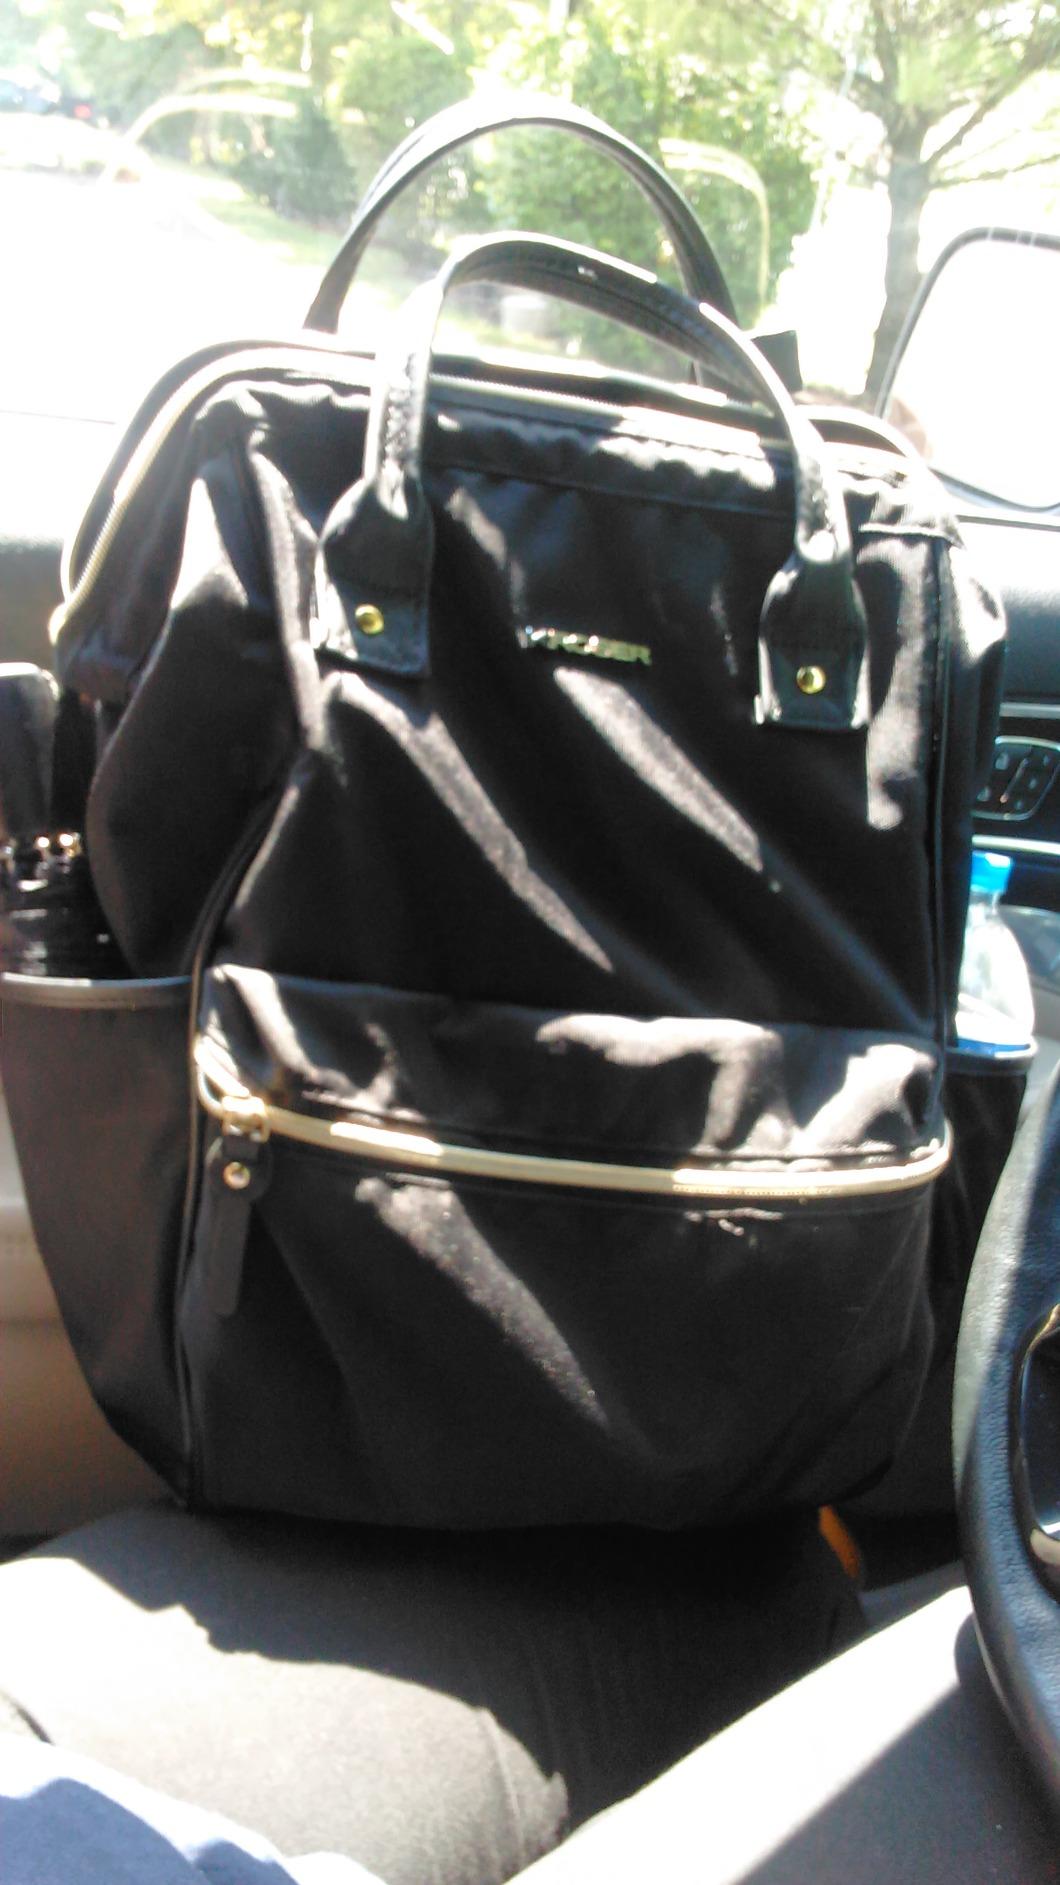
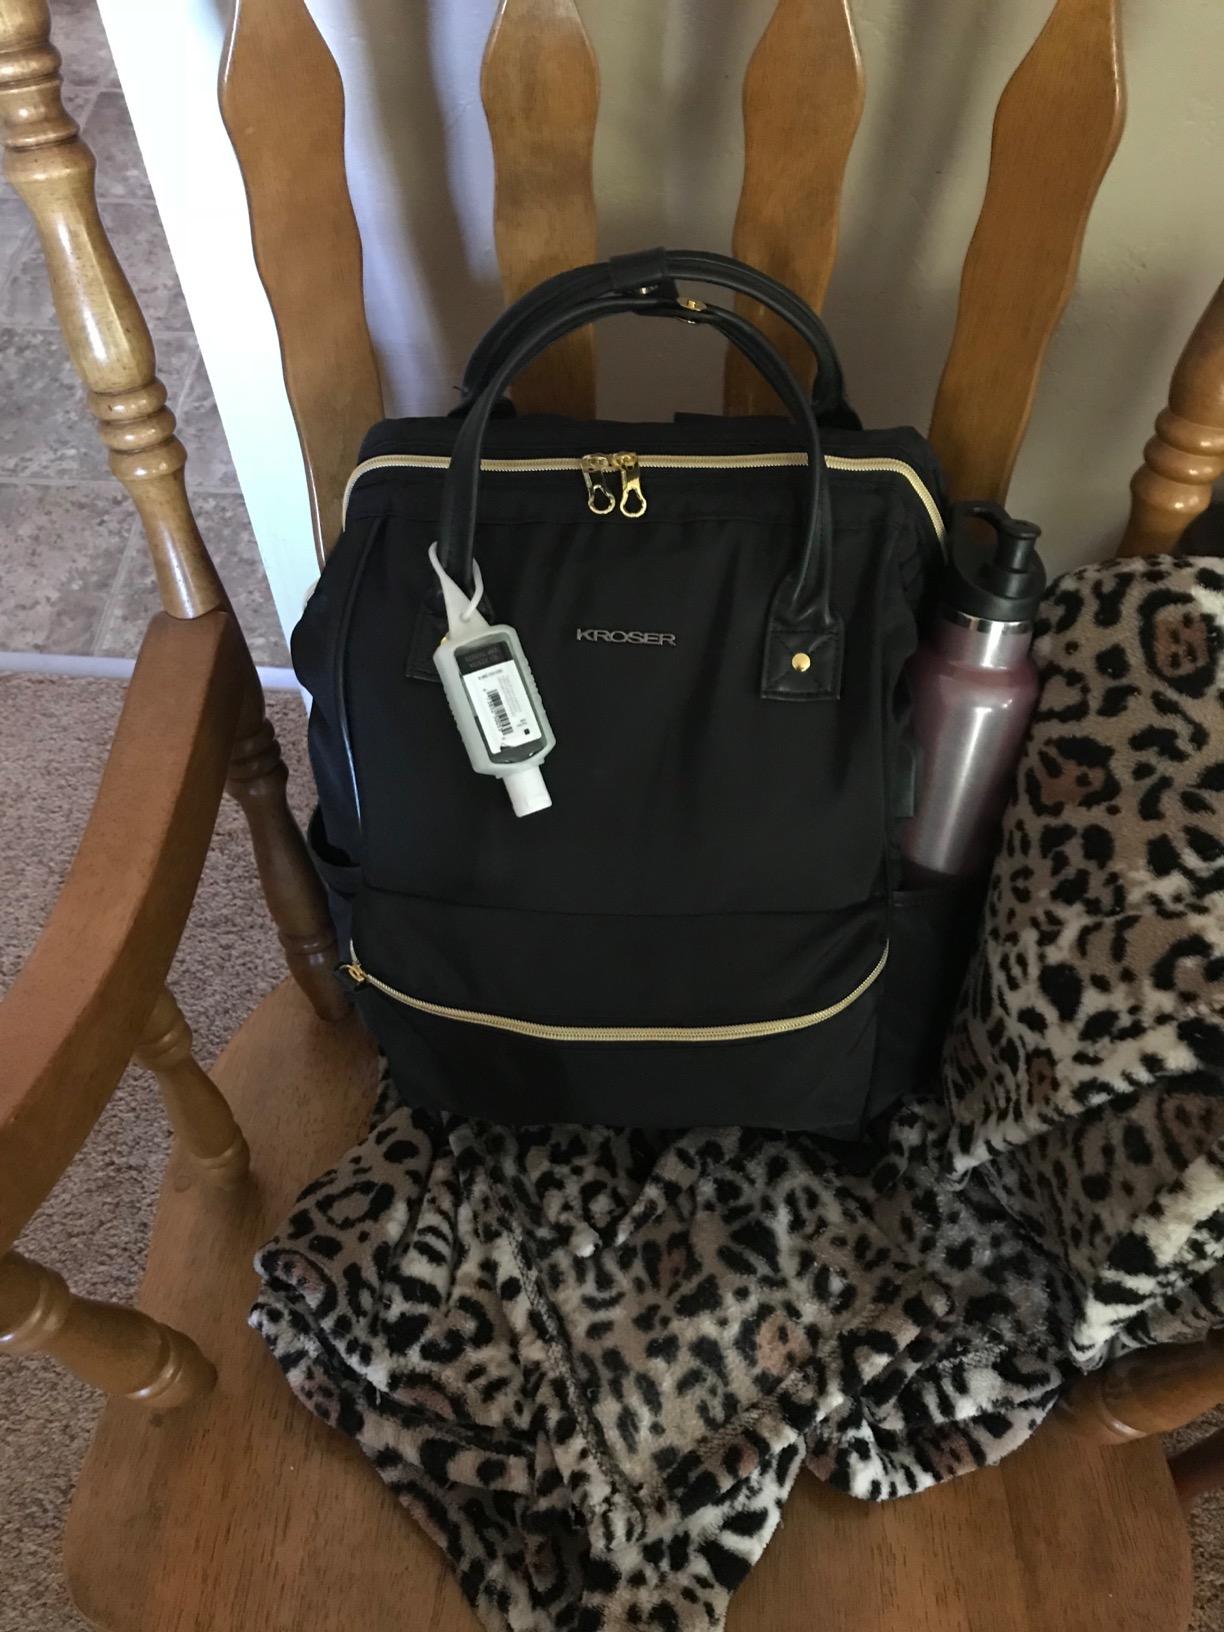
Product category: bag
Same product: yes